Taft Avenue

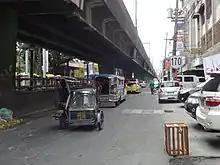
Taft Avenue in Pasay, with the N170 reassurance marker

From the north, Taft Avenue starts as an eight-lane avenue, with four lanes per direction, at the Lagusnilad vehicular underpass at its intersection with Padre Burgos Avenue in Ermita. It then crosses Ayala Boulevard and Finance Street and forms the eastern edge of Rizal Park up to Kalaw Avenue. It then crosses United Nations Avenue, Padre Faura Street, Pedro Gil Street (formerly known as Herran Street, where it also crosses the district boundary with Malate), San Andres Street, Quirino Avenue, and Pablo Ocampo Street (formerly known as Vito Cruz Street). Past Pablo Ocampo, it narrows to four lanes, with two lanes per direction, before entering the city of Pasay. In Pasay, it crosses Gil Puyat Avenue (formerly known as Buendia Avenue), Arnaiz Avenue (formerly known as Libertad Street), and Epifanio de los Santos Avenue (EDSA), where the intersection is known as Pasay Rotonda and where National Route 170 (N170) terminates. The avenue then continues south towards Baclaran in Parañaque as Taft Avenue Extension up to its terminus at its intersection with Elpidio Quirino Avenue, Harrison Street, and Redemptorist Road.